Answer in natural language. How many DiningTables are visible in the scene? Choose between the following options: 5, 0, 4, 6 or 3
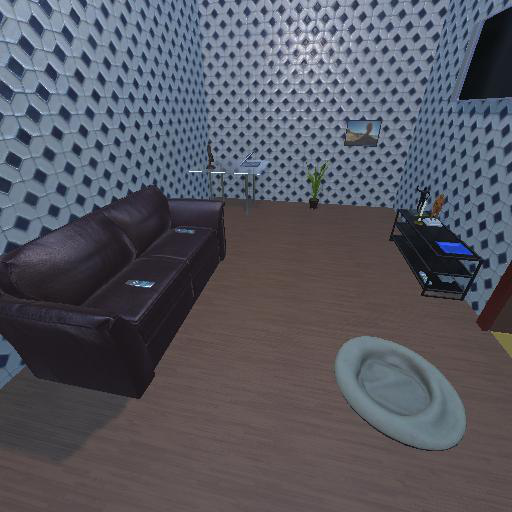
<answer>3</answer>